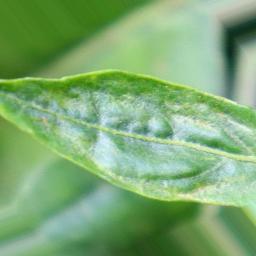
Label: mites_and_trips